Automotive industry in Italy

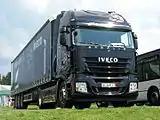
A 2007 Iveco Stralis

Iso Rivolta is an Italian car and motorbike manufacturer active in the motor vehicle sector since 1938. Over the years, the company has taken various names, including Isothermos, Iso Autoveicoli Spa in 1952, Iso Rivolta in 1962, Iso Motors in 1973 and, in 2017, a return to ISO Rivolta. ISO Rivolta has its origins in Isothermos of Bolzaneto, a factory producing electric heaters and chillers, purchased by the engineer Renzo Rivolta in 1939 and moved to Bresso in 1942, after a bombing raid on Genoa destroyed the offices. Immediately after the end of World War II, Renzo Rivolta decided to devote his company to the production of motorbikes, a type of market that offered significant commercial profits in those years. In the early 1950s, Renzo Rivolta developed the concept for a car that was halfway between a car and a motorbike, to bridge the gap between the classic motorcycle and the cheapest Italian car of the time, the Fiat Topolino. The idea was to create a motorbike with a body in order to have a vehicle that was equally as economical, but with the protection offered by a normal car. The company register changed to Iso Autoveicoli and in 1953 the Isetta was launched. With the start of sales in the United States and the signing of a stable powertrain contract with General Motors, the company began the production of a new lineup of models based on the GT 300 chassis (standard, extended or shortened). The result was the Grifo sports coupé (1965), with engines from 5.4 to 7 liters, the Fidia luxury saloon (1968) and the Lele 2+2 grand tourer (1969) designed by Marcello Gandini, chief designer at Bertone.